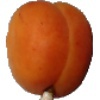
Label: apricot